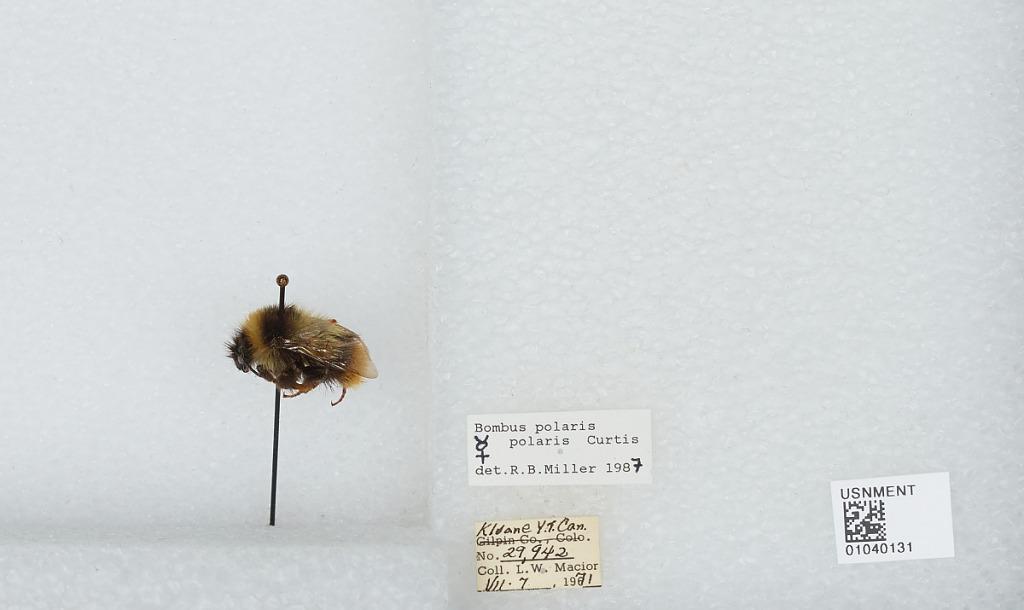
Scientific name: Bombus (Alpinobombus) polaris Curtis
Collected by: L. Macior
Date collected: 1971-7-7
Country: Canada
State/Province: Yukon Territory
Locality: Kluane
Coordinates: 60.75, -139.5
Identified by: Miller, R. B.